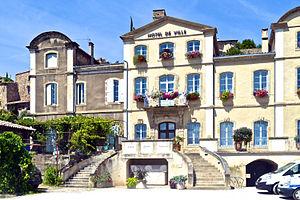
Hôtel de ville de Charmes-sur-Rhône (Ardèche). Sous le perron se trouve le sarcophage d’Alethius (VIe s.!
Le sarcophage d’Alethius est un monument gallo-romain du Vᵉ ou VIᵉ siècle à Charmes-sur-Rhône.
Charmes-sur-Rhône est une commune française, située dans le département de l'Ardèche en région Auvergne-Rhône-Alpes.